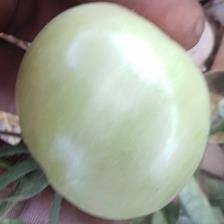
Crop: Tomato
Condition: healthy-fruit